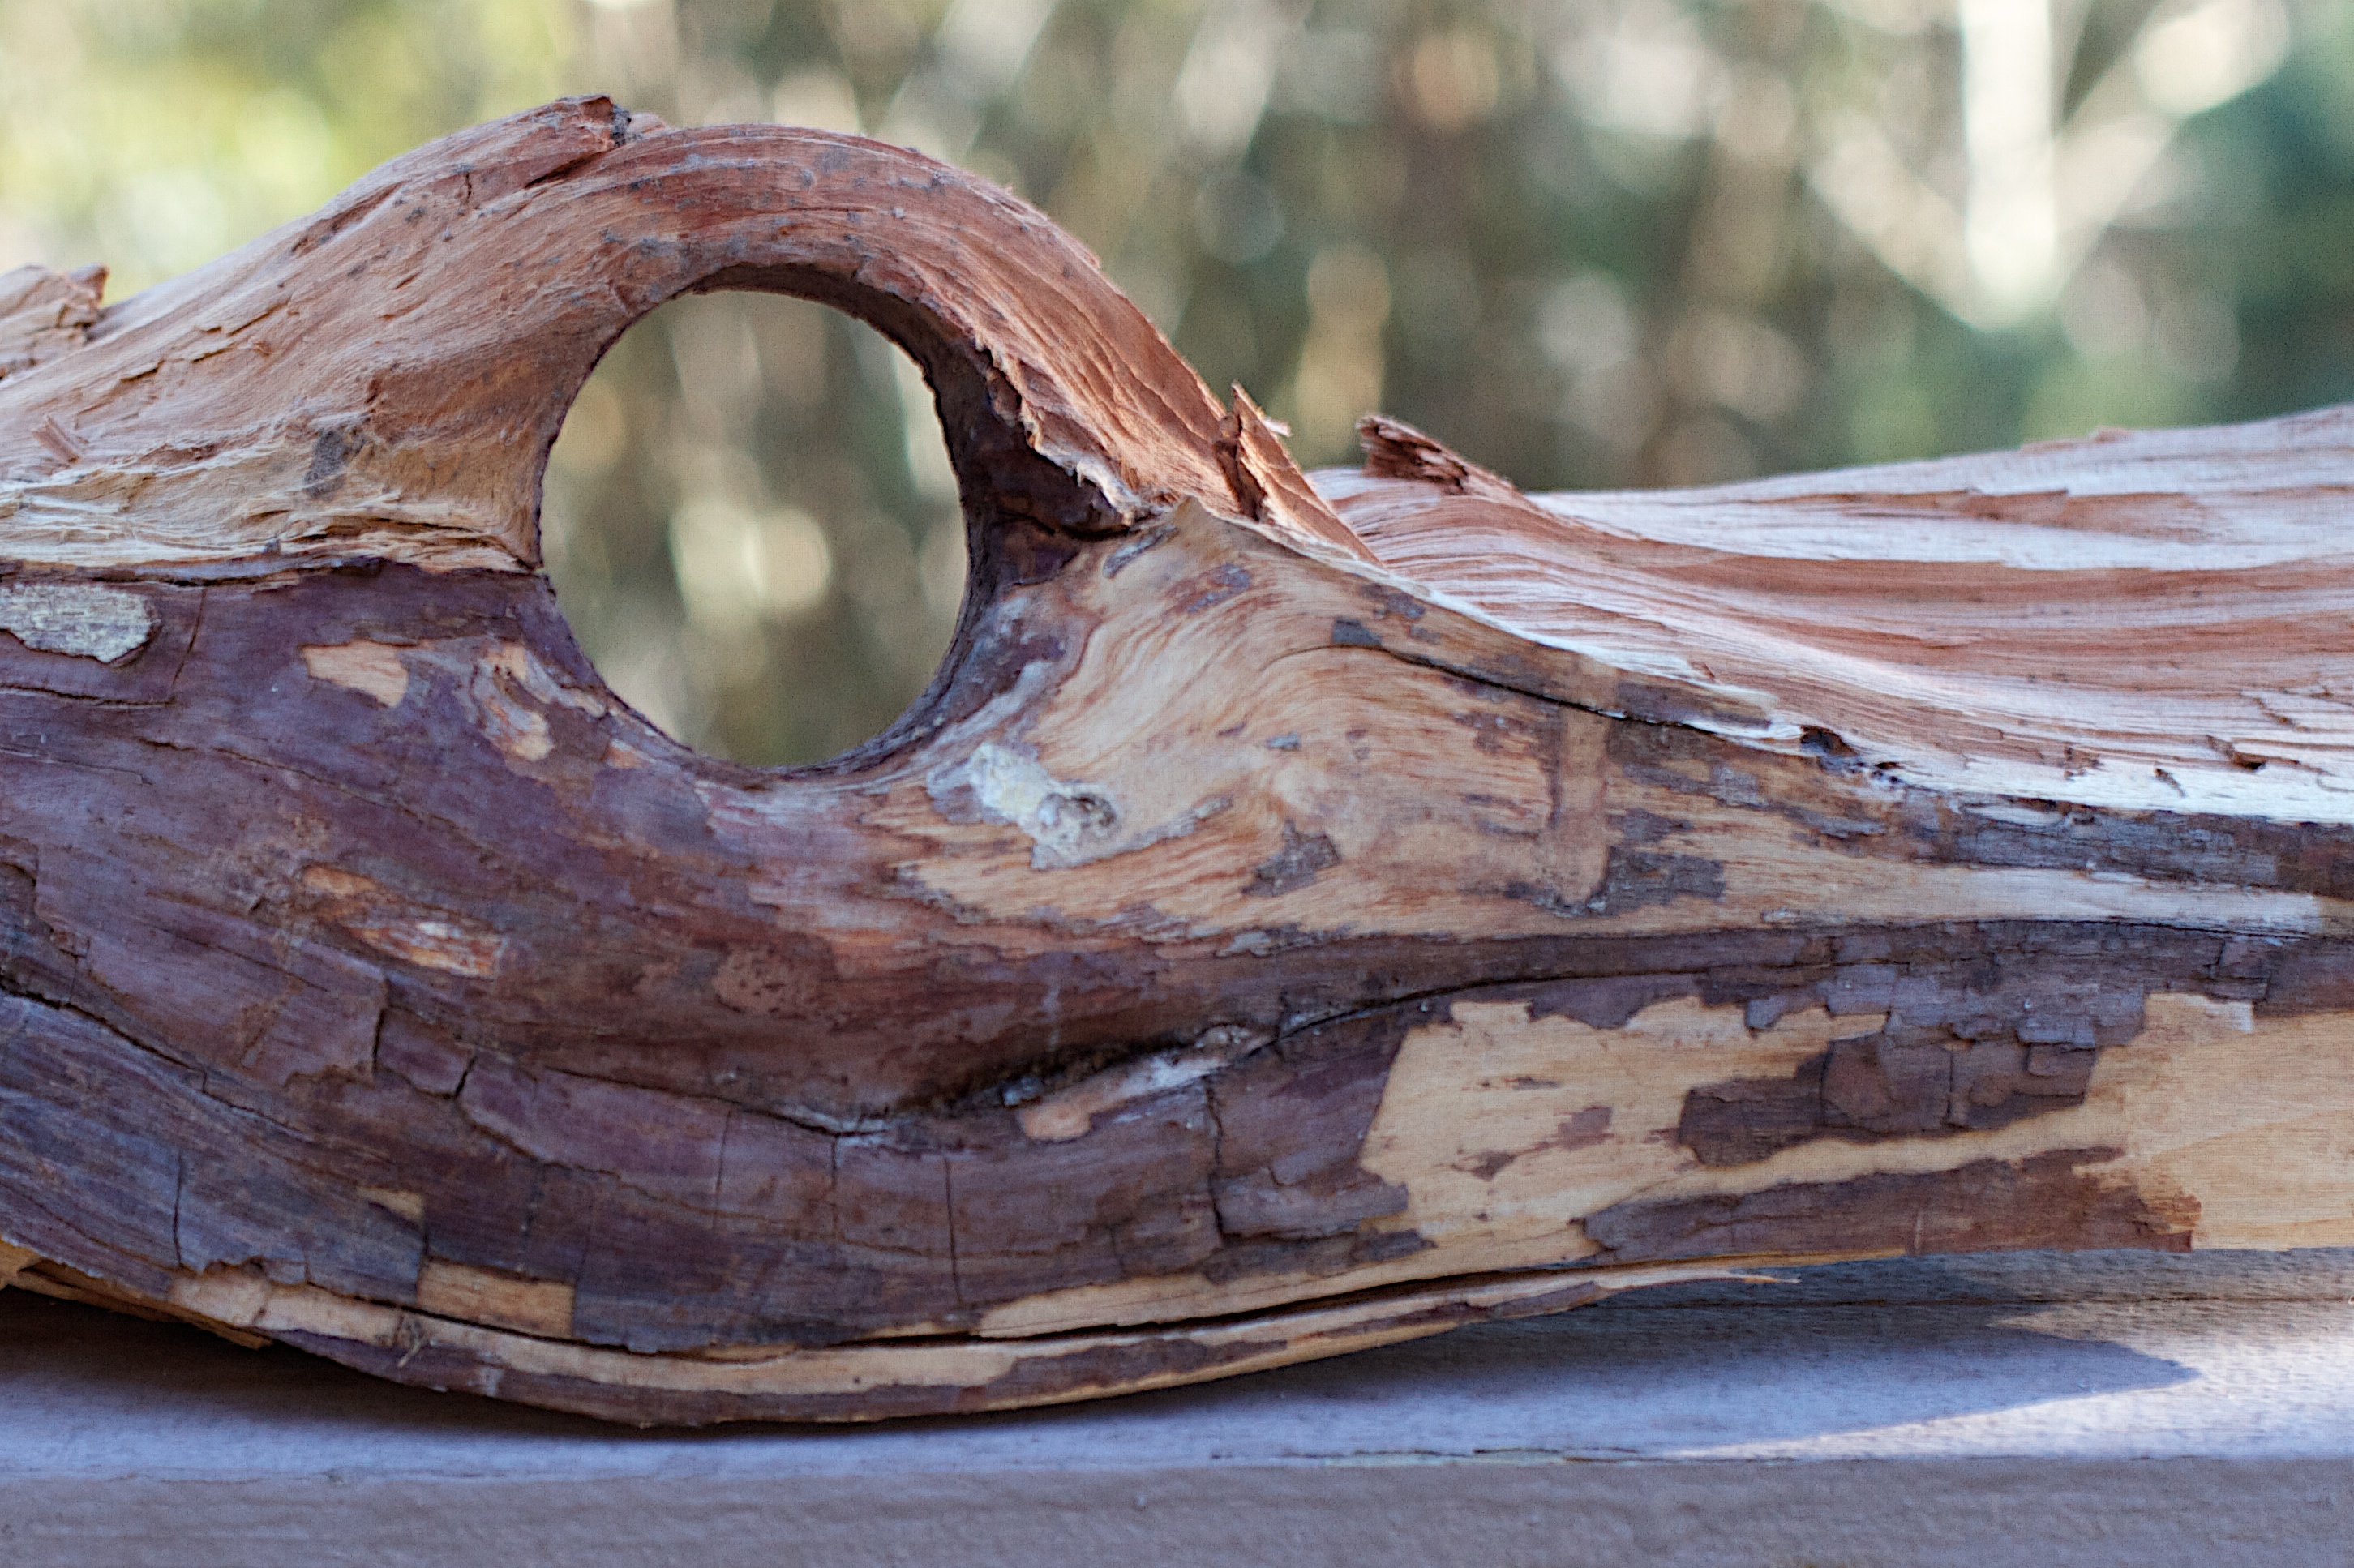
driftwood, tree, branch, plant, wood, leaf, trunk, produce, carving, tree stump, woody plant